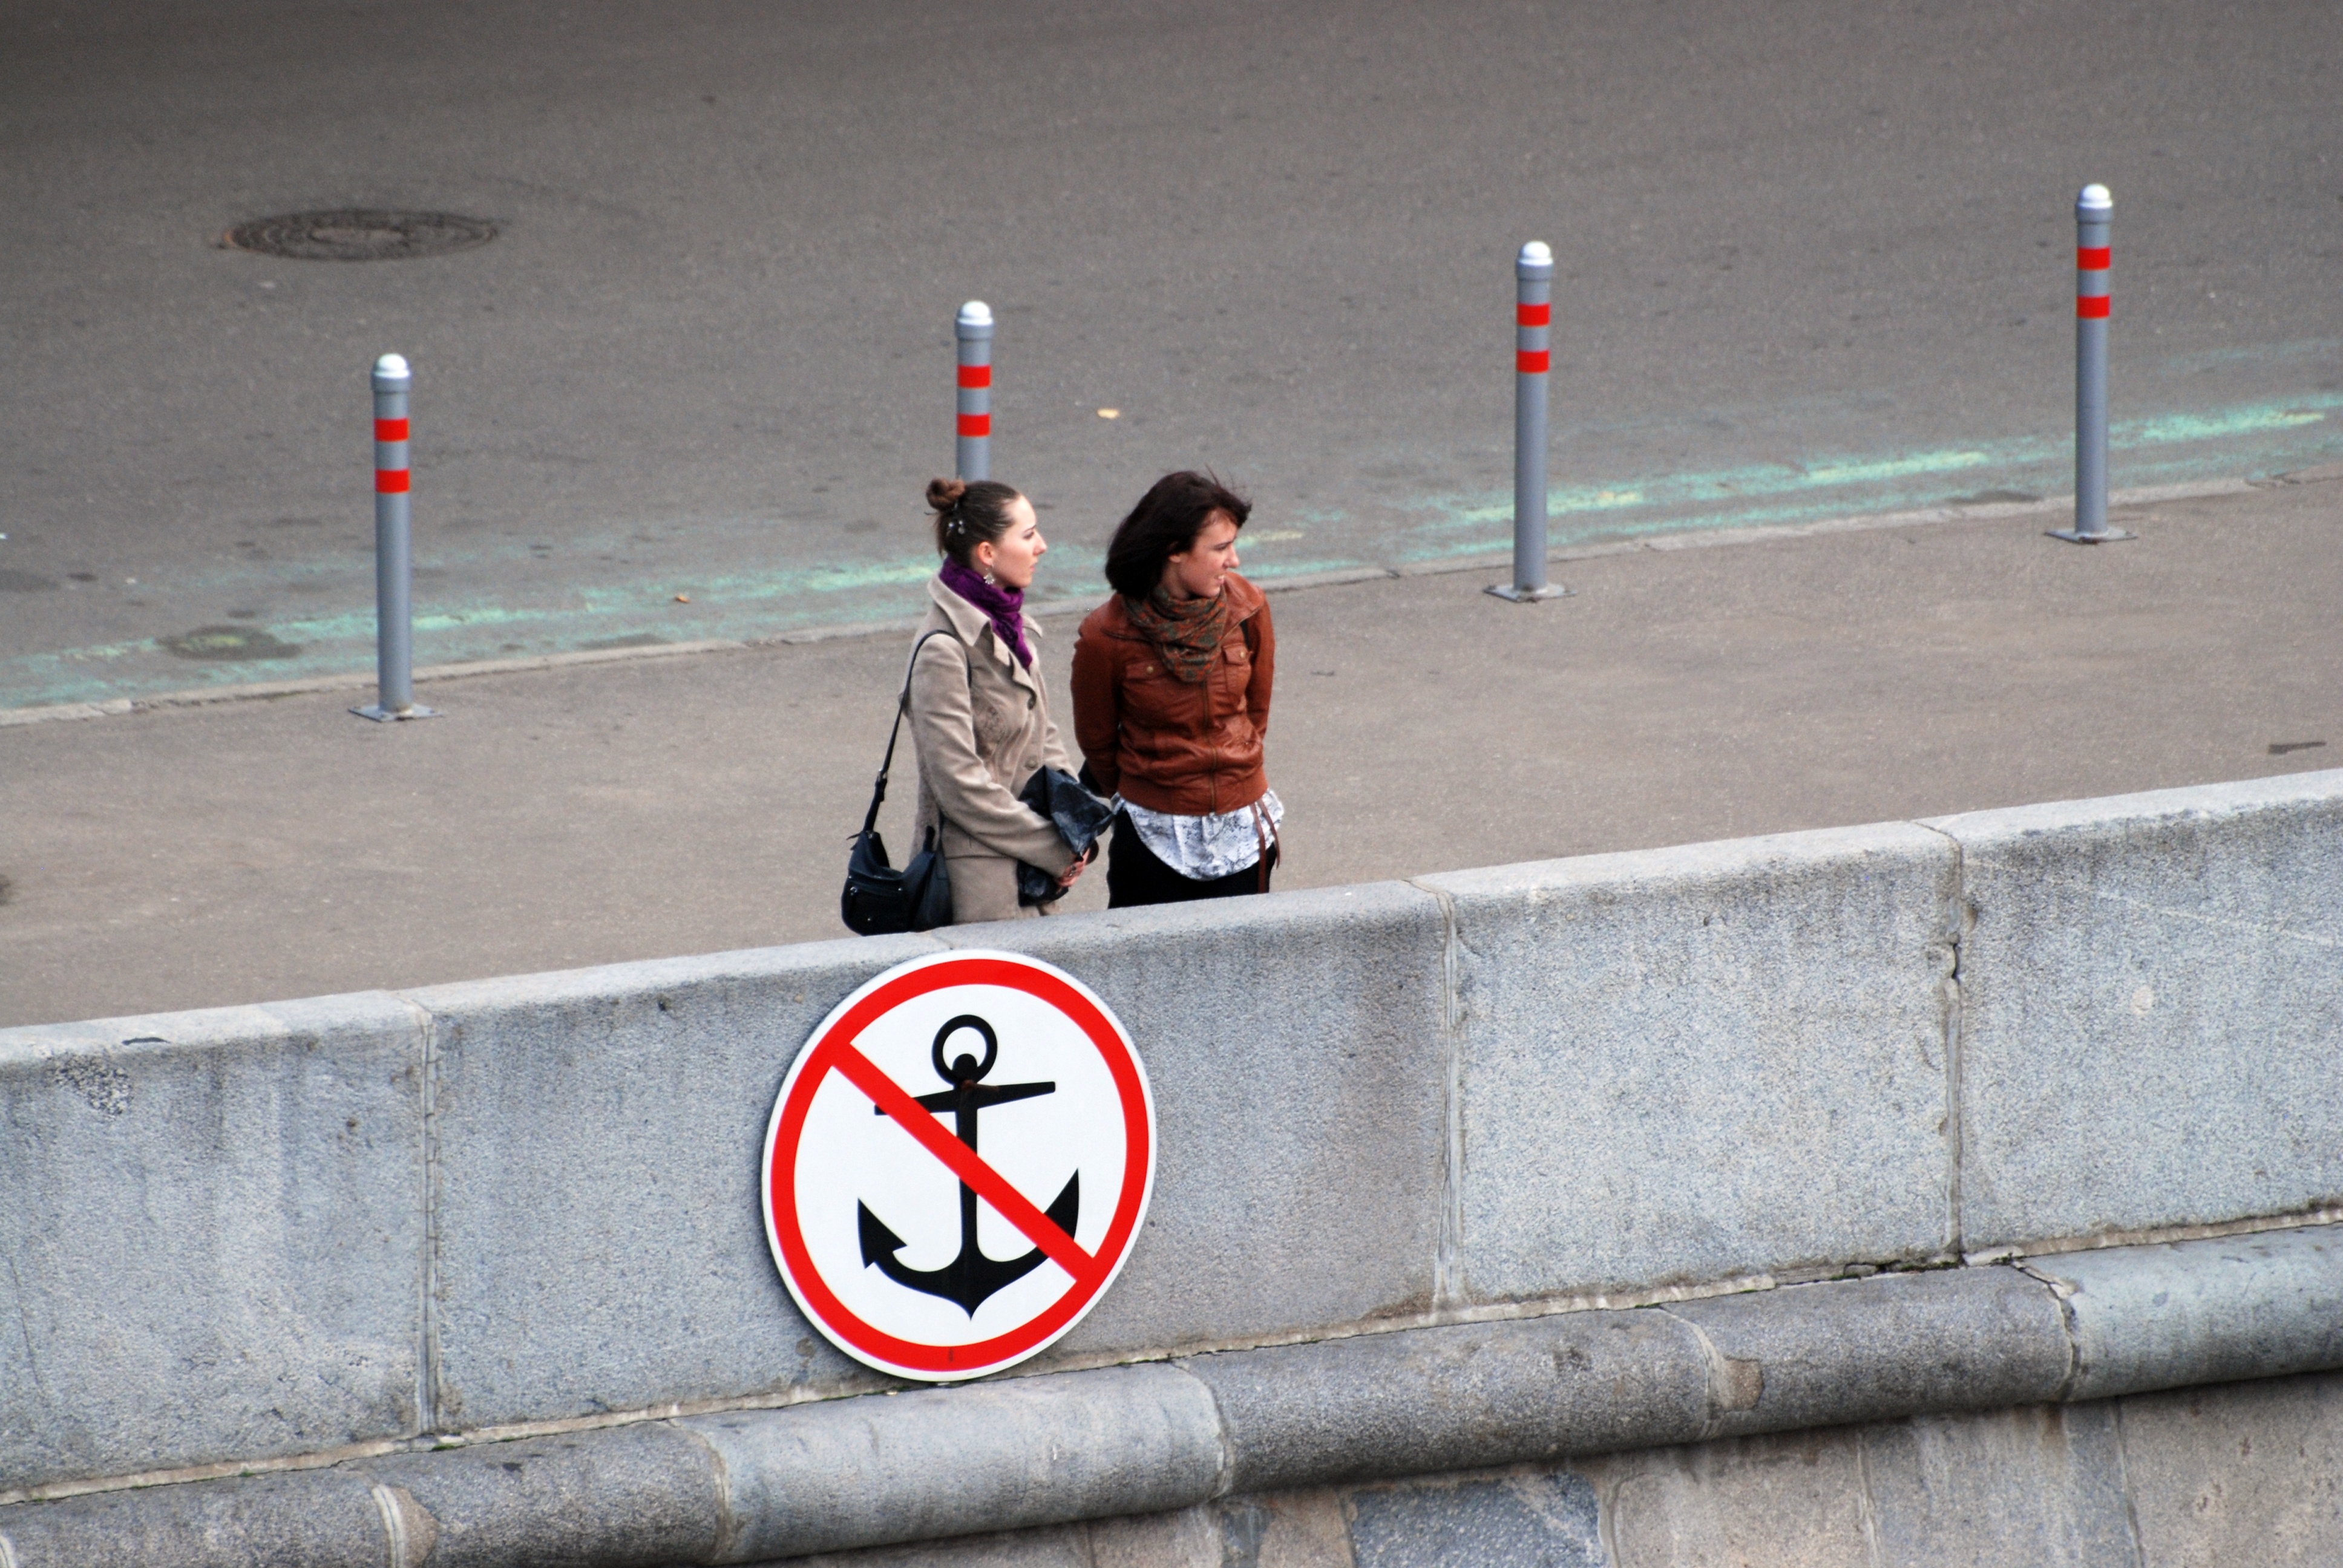
people, girl, woman, road, street, sign, red, nikon, lady, signage, candid, girls, cool image, women, infrastructure, moscow, nikkor, russia, d80, shape, moskau, nikond80, moscou, 70300mmf4556gvr, traffic sign